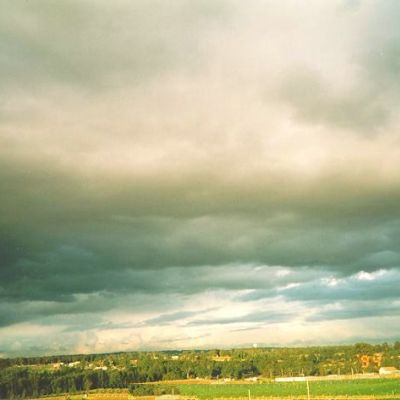
Cloud type: Stratocumulus (Sc)